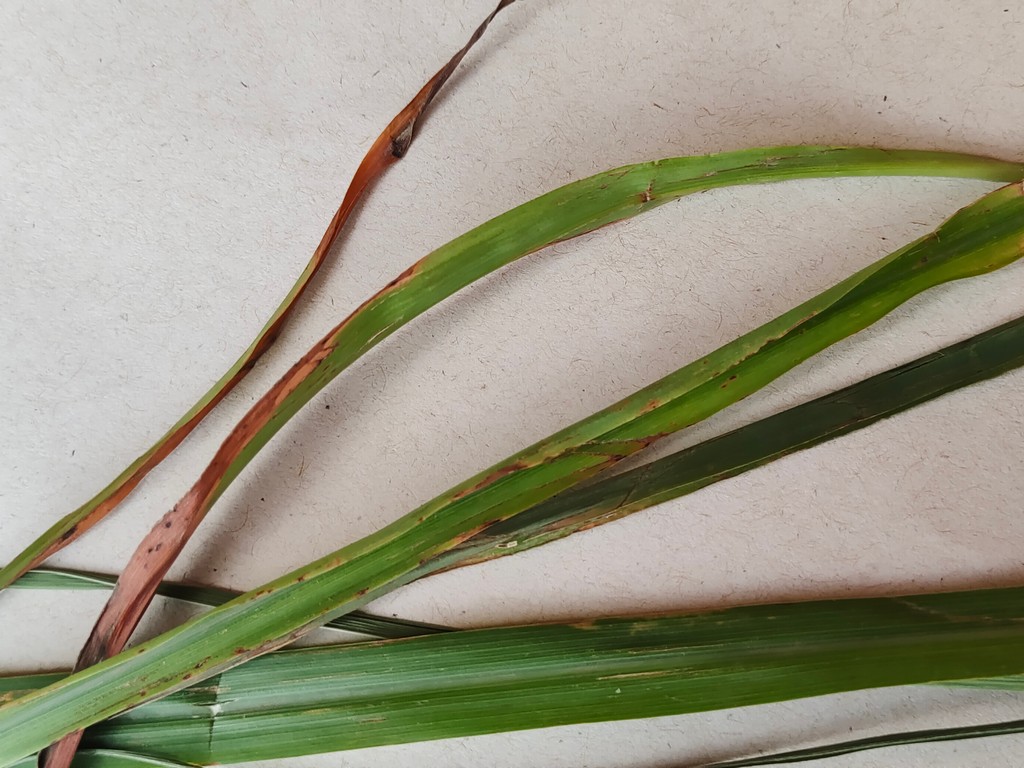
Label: Unhealthy